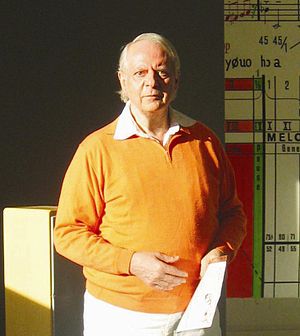
Karlheinz Stockhausen
Karlheinz Stockhausen i marts 2005.
Karlheinz Stockhausen var en tysk komponist. Han regnes som en af de mest betydende avantgardekomponister fra det 20. århundrede.